War Game (2002 film)

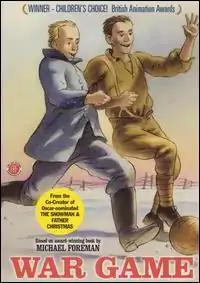

War Game is a 2002 animated short film made by the British animation company Illuminated Films, and based on the Michael Foreman novel of the same name. The film included many of the same scenes listed in the book, although four new characters were created. It features the voices of Adam Godley, Colin McFarlane, and Kate Winslet.